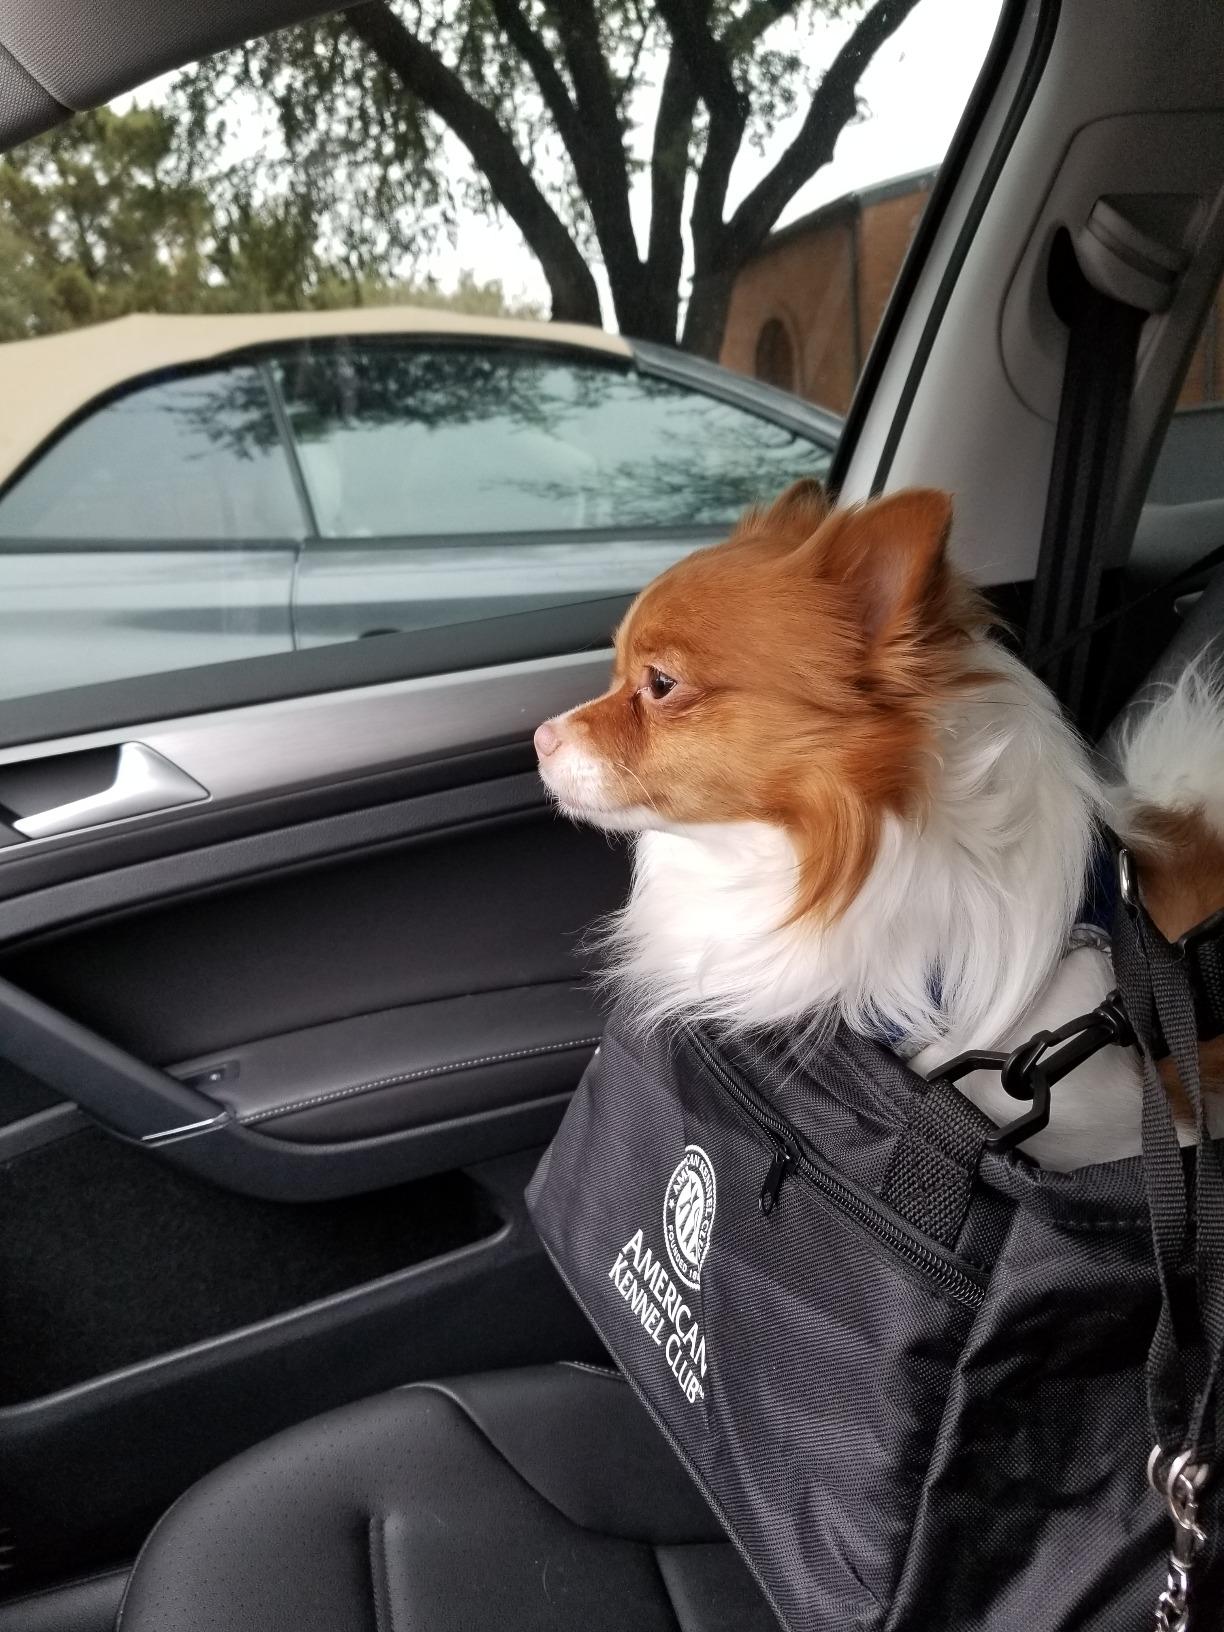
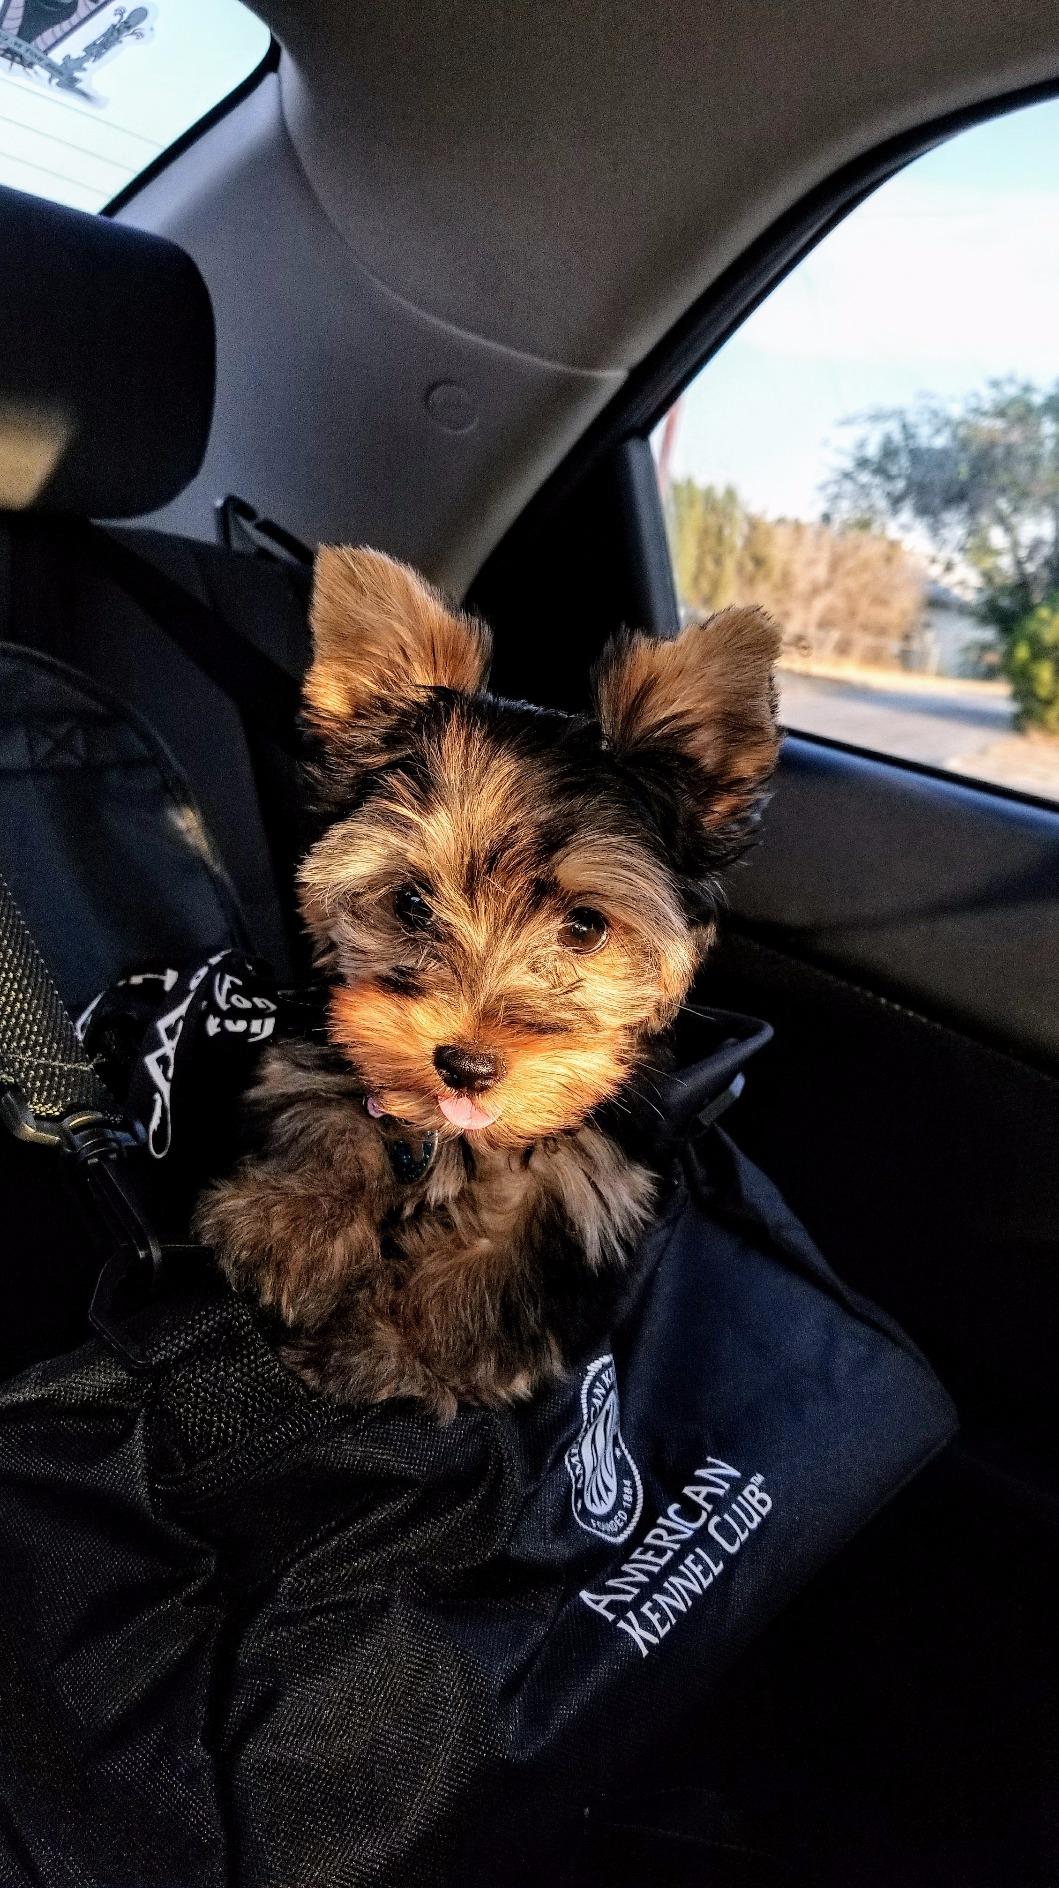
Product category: items_kennel
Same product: yes